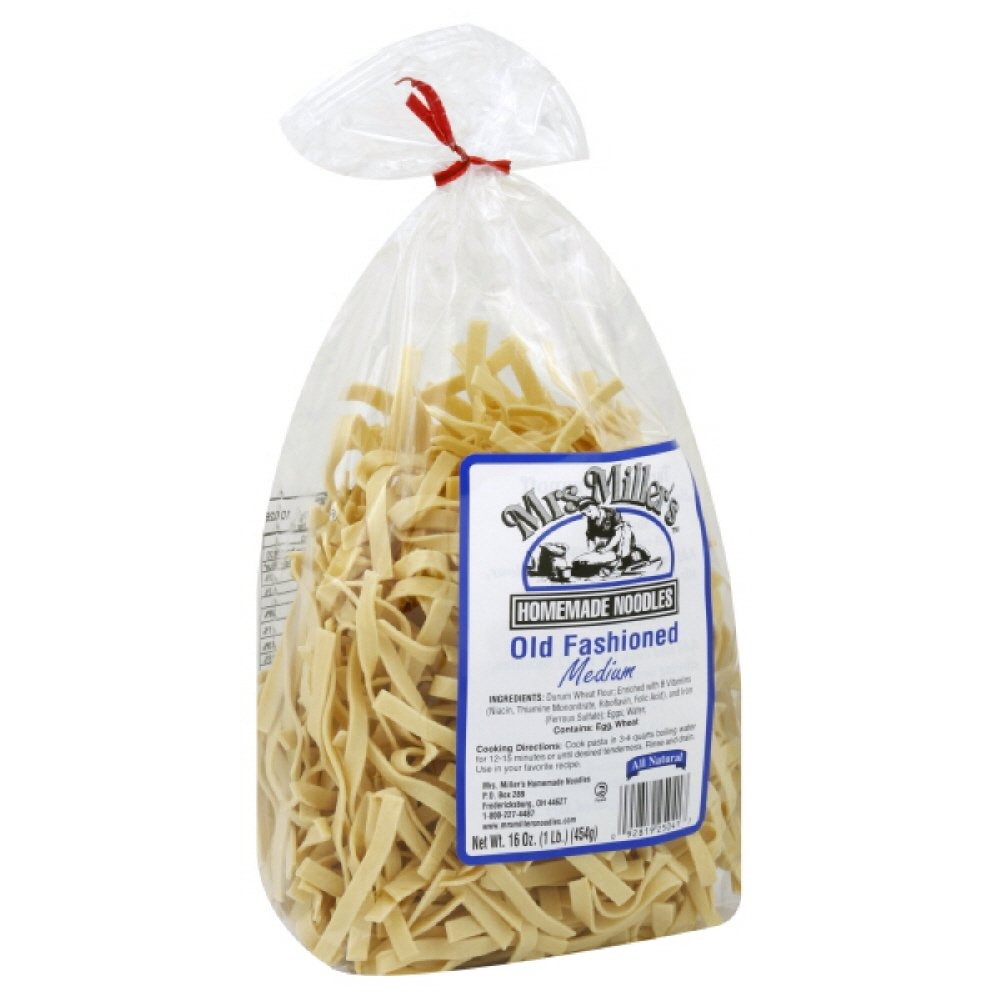
Item Name: Mrs. Miller's Noodle, Medium, Old Fashion, 16-Ounce (Pack of 6)
Bullet Point 1: 16 Ounces
Bullet Point 2: Serving Size: 2 oz (57g)
Bullet Point 3: 8 Servings Per Container
Value: 16.0
Unit: Ounce

Price: 31.345